Everberg

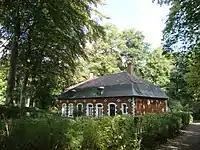
Gamekeeper's House

The gamekeeper's house lies alongside the cobbled Princes Lane ("Prinsendreef") in Everberg and was built around 1770. The house was more familiar as the New Hostel ("Nieuwe herbergh"). This house was rented. Art historians described it as an 18th-century house in provincial regency style. In the end of the 19th century the house became the gamekeeper's house of de Merode Castle. The latter is the owner of the house as well. The gamekeeper's house is known in Everberg as the previous house of 'Jef van Vinus' or Jozef Meersman, who was the actual gamekeeper. Today this house is uninhabited.